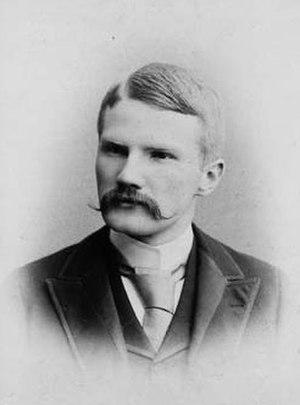
Les renaissances médiévales sont des périodes du Moyen Âge occidental qui se caractérisent par un renouveau culturel significatif à l'échelle européenne.
Juan Vernet est un historien des sciences et arabisant espagnol, né en 1923 et mort en 2011, professeur à l'université de Barcelone pendant plus de trente ans.
Ce que la culture doit aux Arabes d'Espagne est un livre de Juan Vernet achevé depuis 1974 et publié en 1978. Sa traduction en langue française, qui est une version enrichie, est due à Gabriel Martinez-Gros et paraît en 1985.
La renaissance du XIIᵉ siècle est une période majeure de renouveau du monde culturel au Moyen Âge, mise en évidence par les travaux des historiens Charles H. Haskins, Jacques Le Goff ou encore Jacques Verger.